Gallery 16

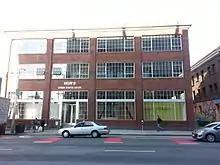
Exterior of Gallery 16

Gallery 16 is a contemporary art gallery located in the SoMa district of San Francisco, California. It is owned by the San Francisco-based painter Griff Williams, and opened in 1993. Artists who have exhibited there include Graham Gillmore, Tucker Nichols, Rex Ray, Alex Zecca, Shaun O'Dell, Josh Jefferson, Thomas Heinser, Libby Black, Margaret Kilgallen, Arturo Herrera, Michelle Grabner, and Mark Grotjahn. In 2010 it hosted an exhibition on "Emigre" magazine.